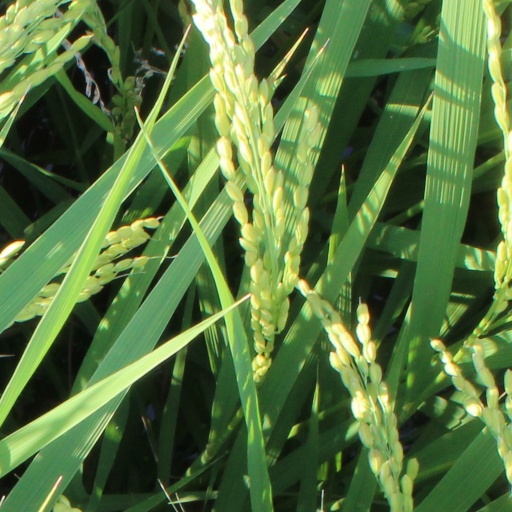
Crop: rice